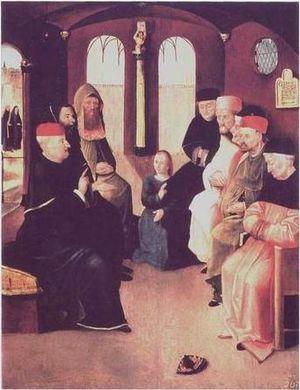
Jésus parmi les docteurs est un tableau peint par un suiveur de Jérôme Bosch dans les années 1540-1550 et conservé parmi les collections du château d'Opočno.